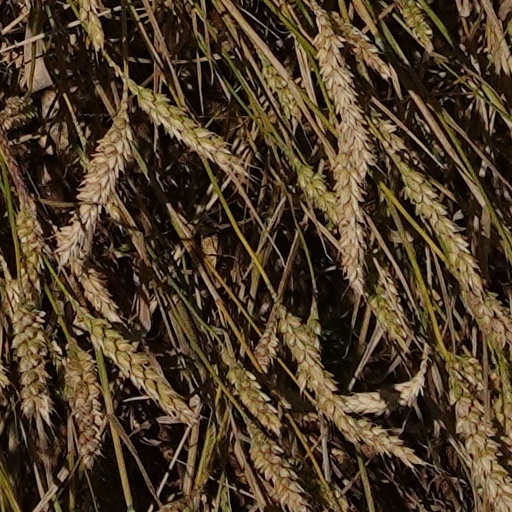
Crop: wheat